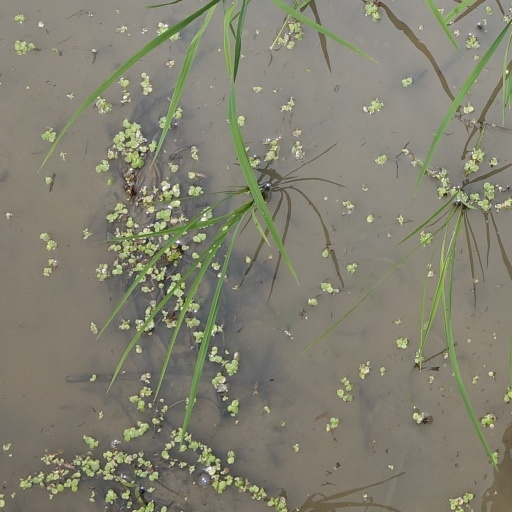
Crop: rice